Mark Dion

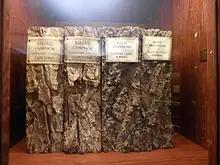
Mark Dion (1961 New Bedford (Massachusetts) 4 new "books" for Schildbach Xylotheque. The Schildbach Xylotheque of the Ottoneum (Natural History Museum) in Kassel (Hessen, Germany). A collection created by Carl Schildbach from 1771 to 1799. Every "book" is made by the wood of the tree that is documented inside it with wax three-dimensional replicas of tree significant elements. Since 2012 the Xylotheque is shown inside the display designed by Mark Dion for dOCUMENTA (13).

Mark Dion (born August 28, 1961) is an American conceptual artist best known for his use of scientific presentations in his installations. His work examines the manner in which prevalent ideologies and institutions influence our understanding of history, knowledge and the natural world. The job of the artist, according to him, is to "go against the grain of dominant culture, to challenge perception and convention". By locating the roots of environmental politics and public policy in the construction of knowledge about nature, Dion questions the objectivity and authoritative role of the scientific voice in contemporary society, tracking how pseudo-science, social agendas and ideology creep into public discourse and knowledge production. Some of his well known works include "Neukom Vivarium" (2006), a permanent outdoor installation and learning lab for the Olympic Sculpture Park in Seattle, Washington.